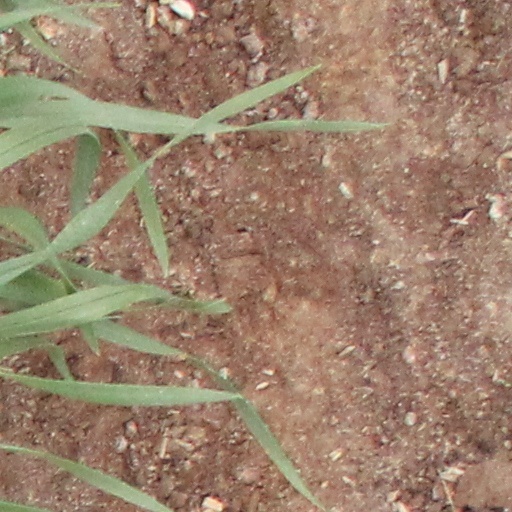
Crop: wheat